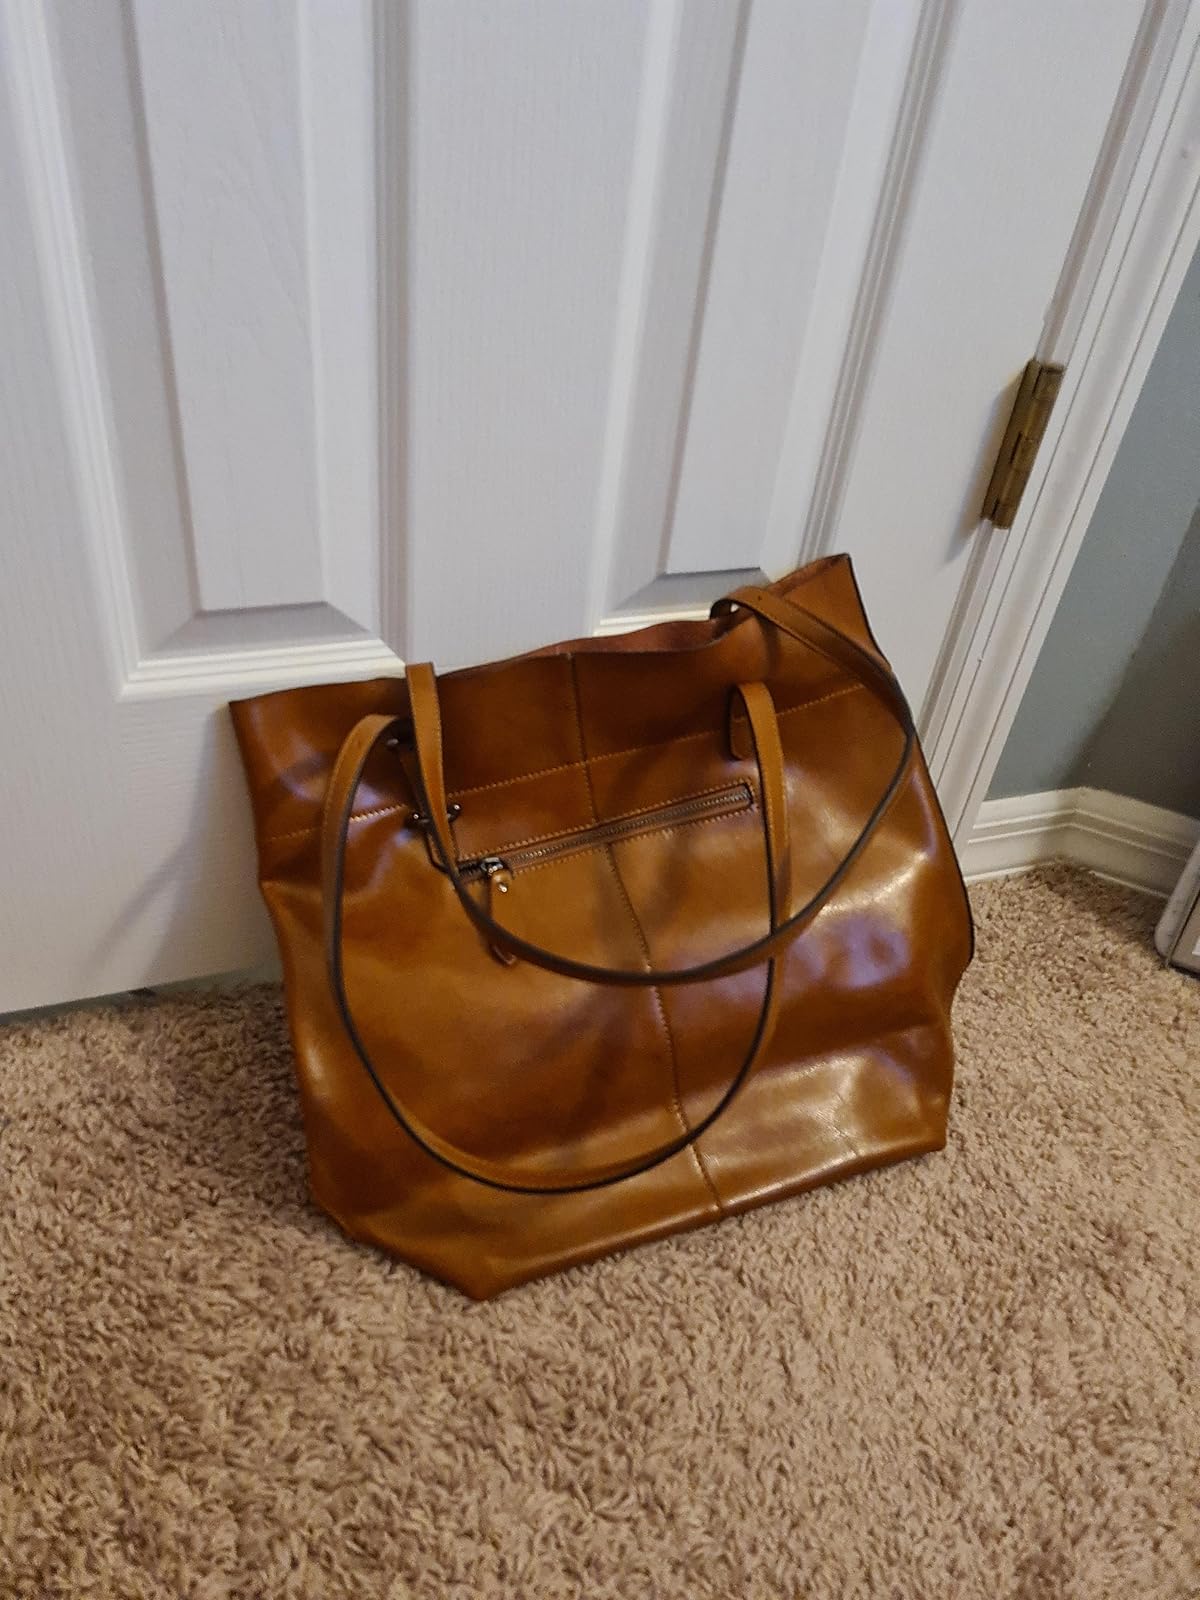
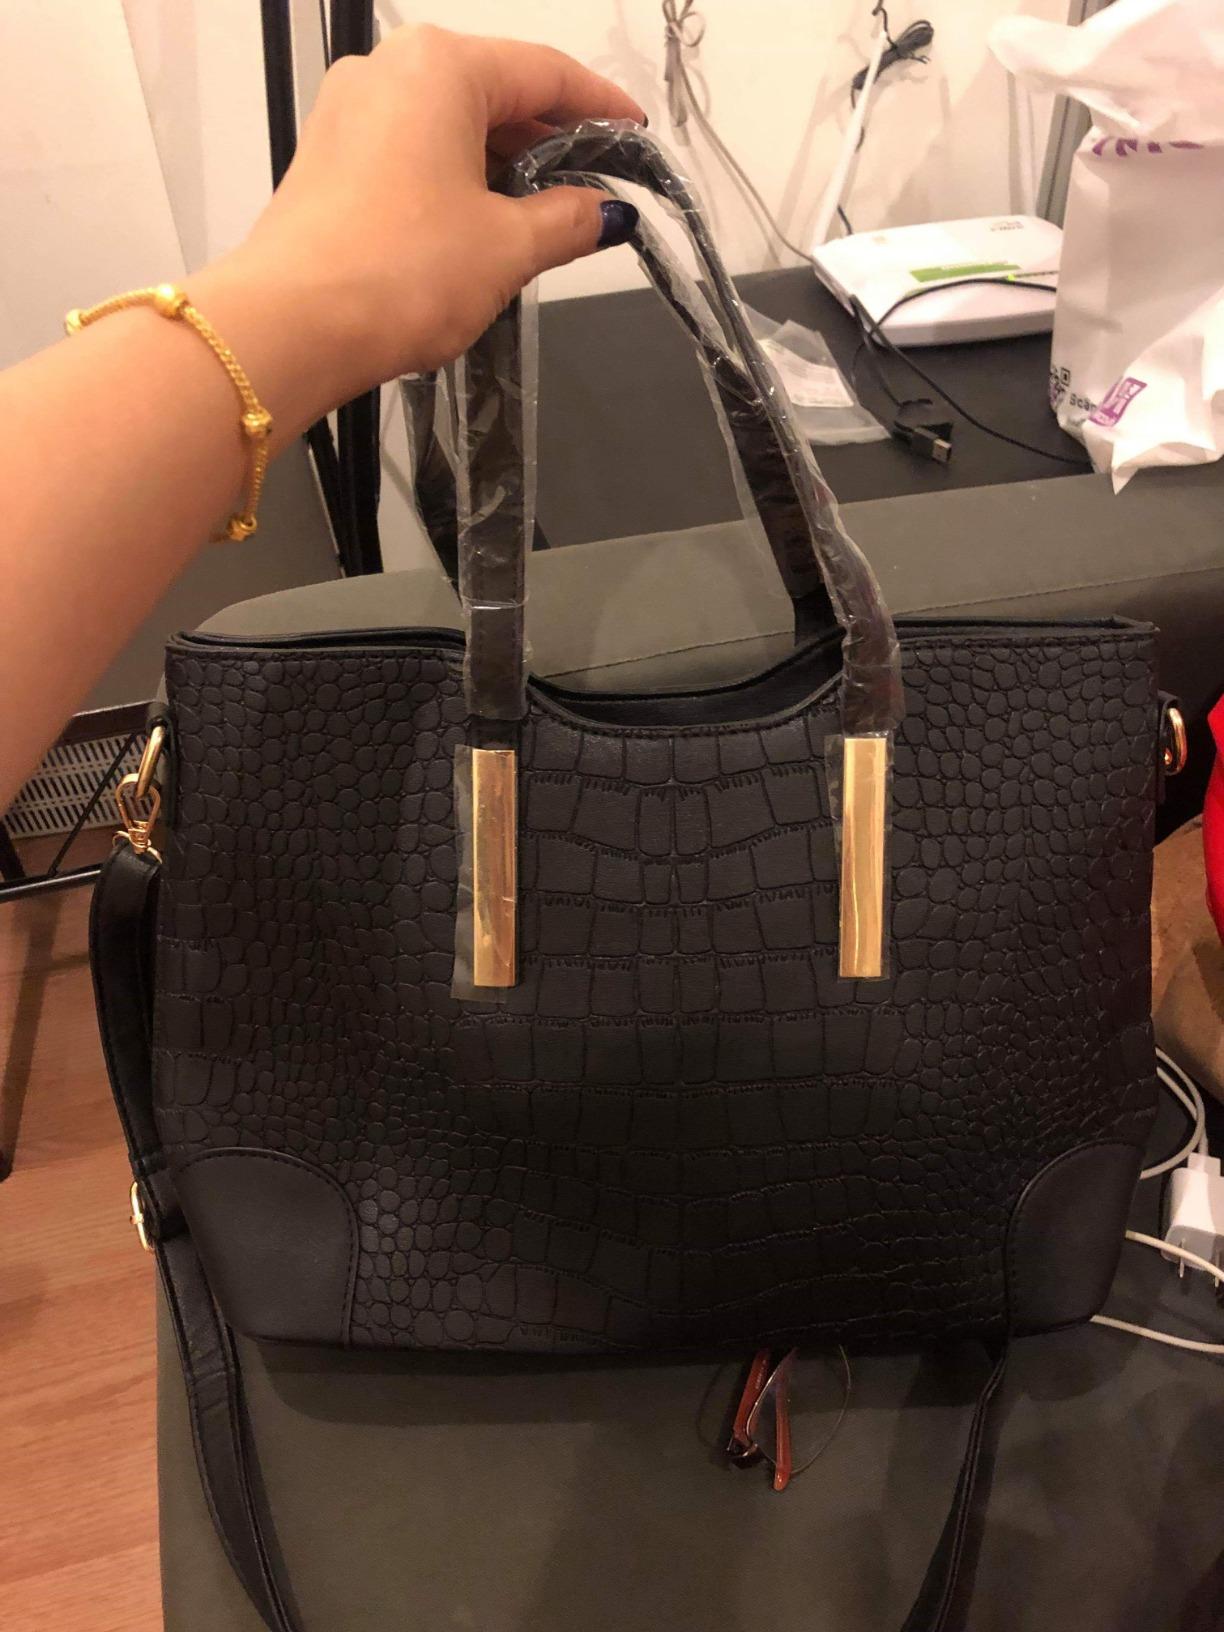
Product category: accessories_handbag
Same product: no